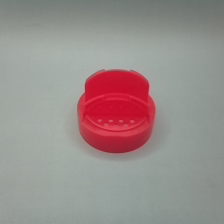
Color: red/orange/pink/fuchsia/brown
Cap type: dual flip-top cap